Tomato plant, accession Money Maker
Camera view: bottom (45 deg); turntable rotation: 330 degrees
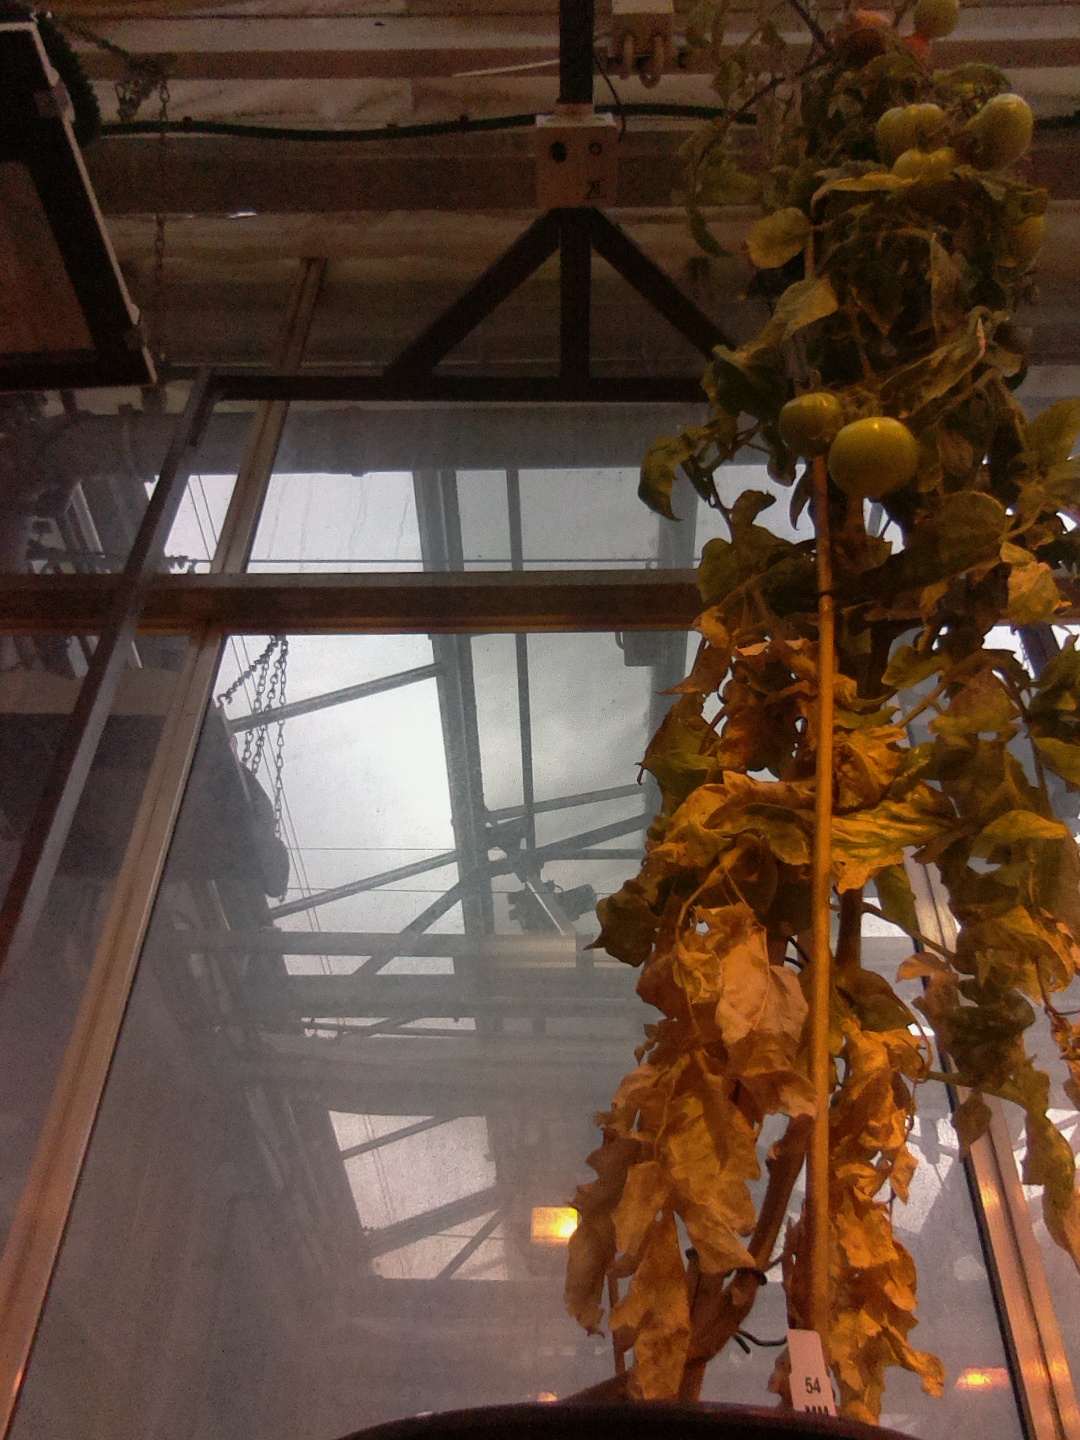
BBCH growth stage 82: 20%-30% of fruits show typical fully ripe color